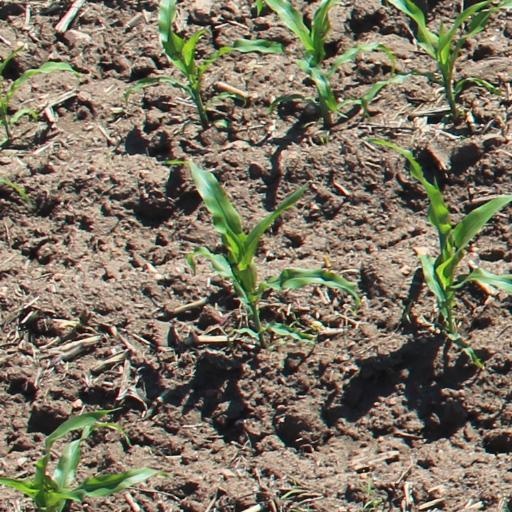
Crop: maize; corn